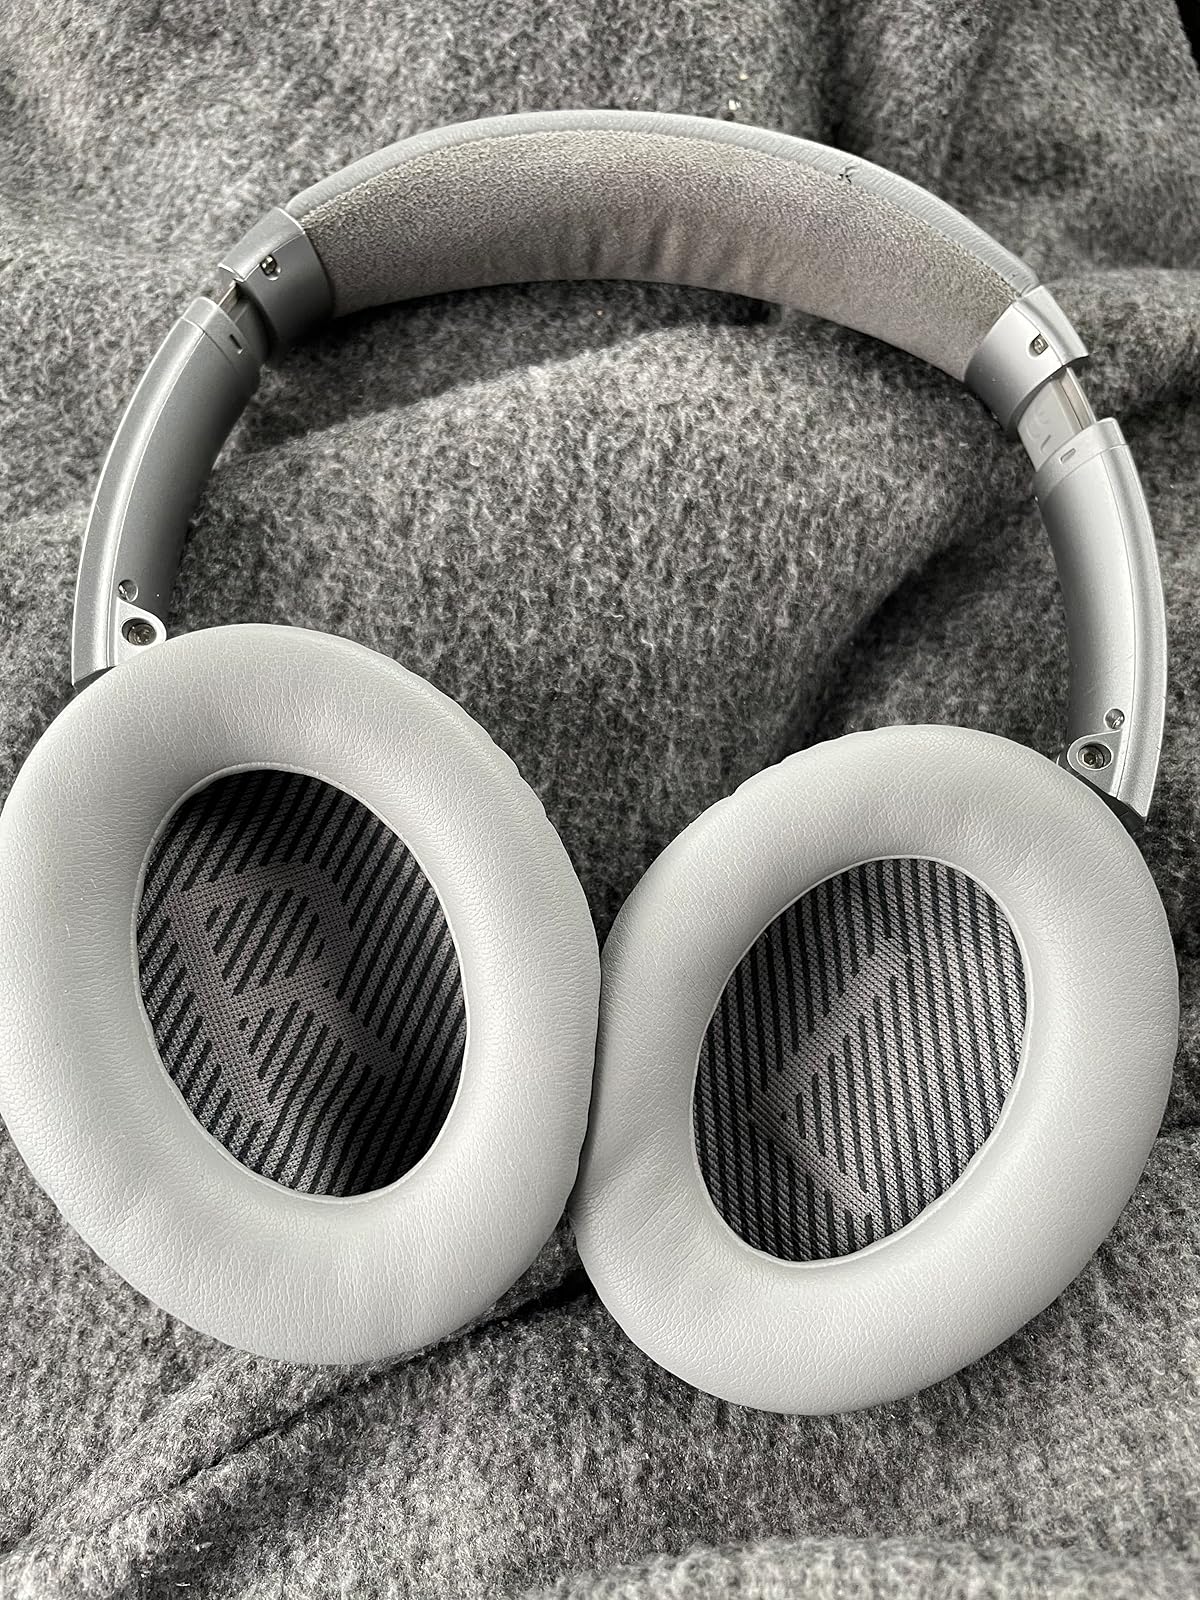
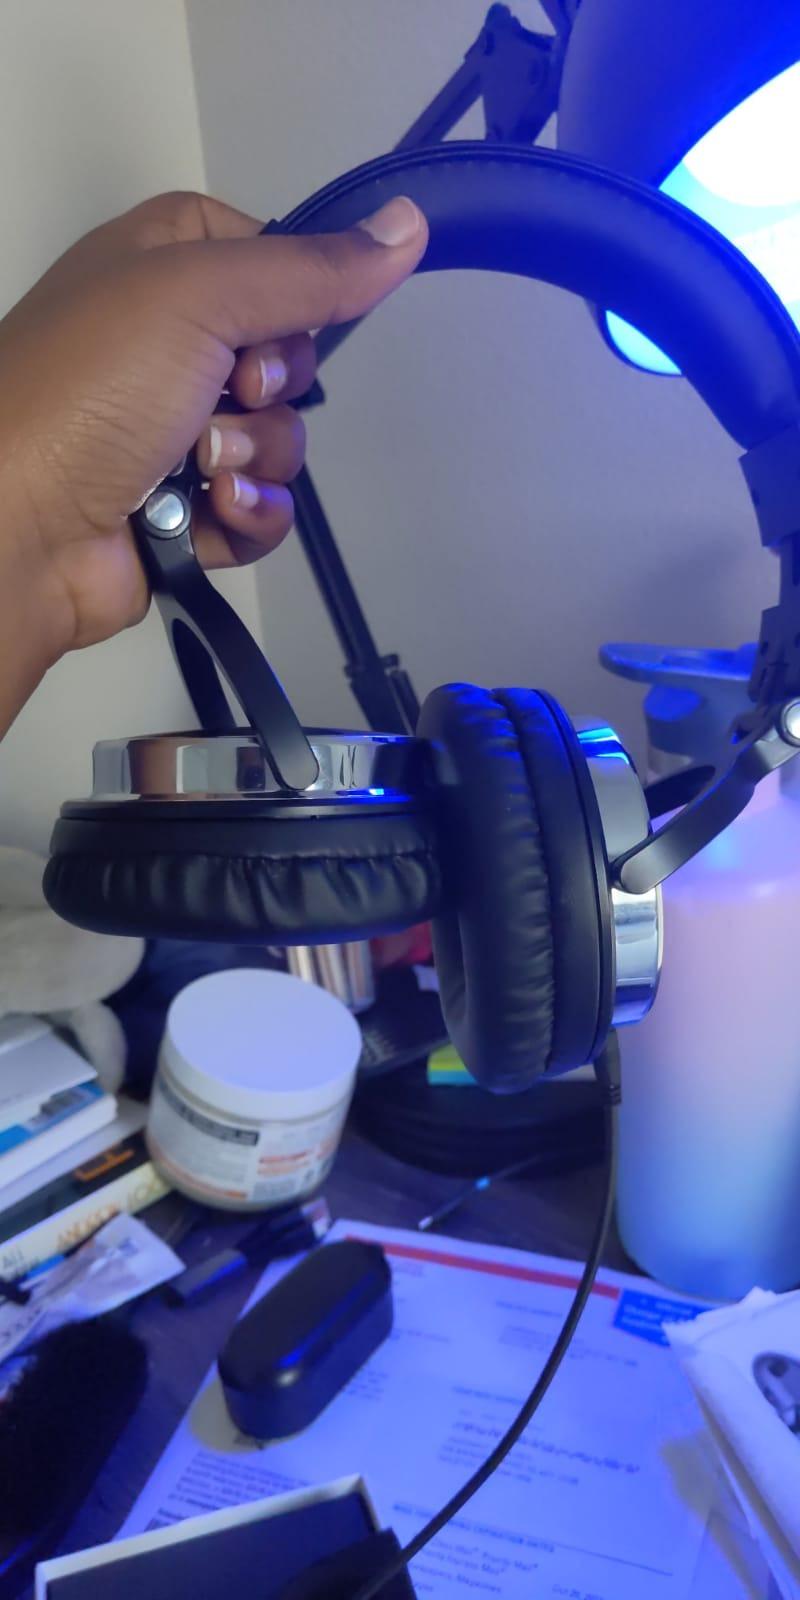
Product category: headphones
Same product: no